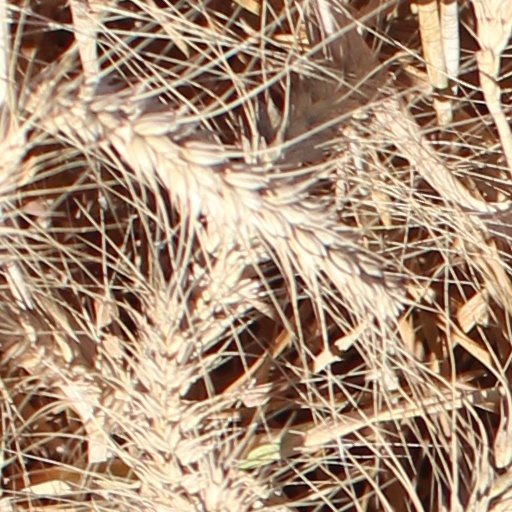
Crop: wheat